The Invisible Man Returns

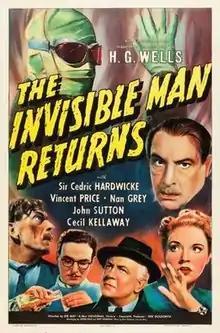
Theatrical release poster

The Invisible Man Returns is a 1940 American horror science fiction film directed by Joe May. The film stars Cedric Hardwicke, Vincent Price, Nan Grey and John Sutton. The film is a sequel to the 1933 film "The Invisible Man", and the second film in the "Invisible Man" film series, loosely based on the novel by H. G. Wells. The film is about Sir Geoffrey Radcliffe (Price) who is condemned for a murder he did not commit, which leads to him begging Dr. Frank Griffin (Sutton) to inject him with the invisibility serum despite Griffin's warning that the serum will drive him mad.